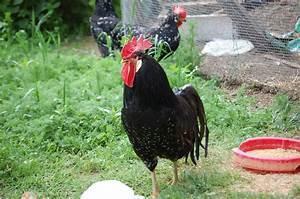
chicken